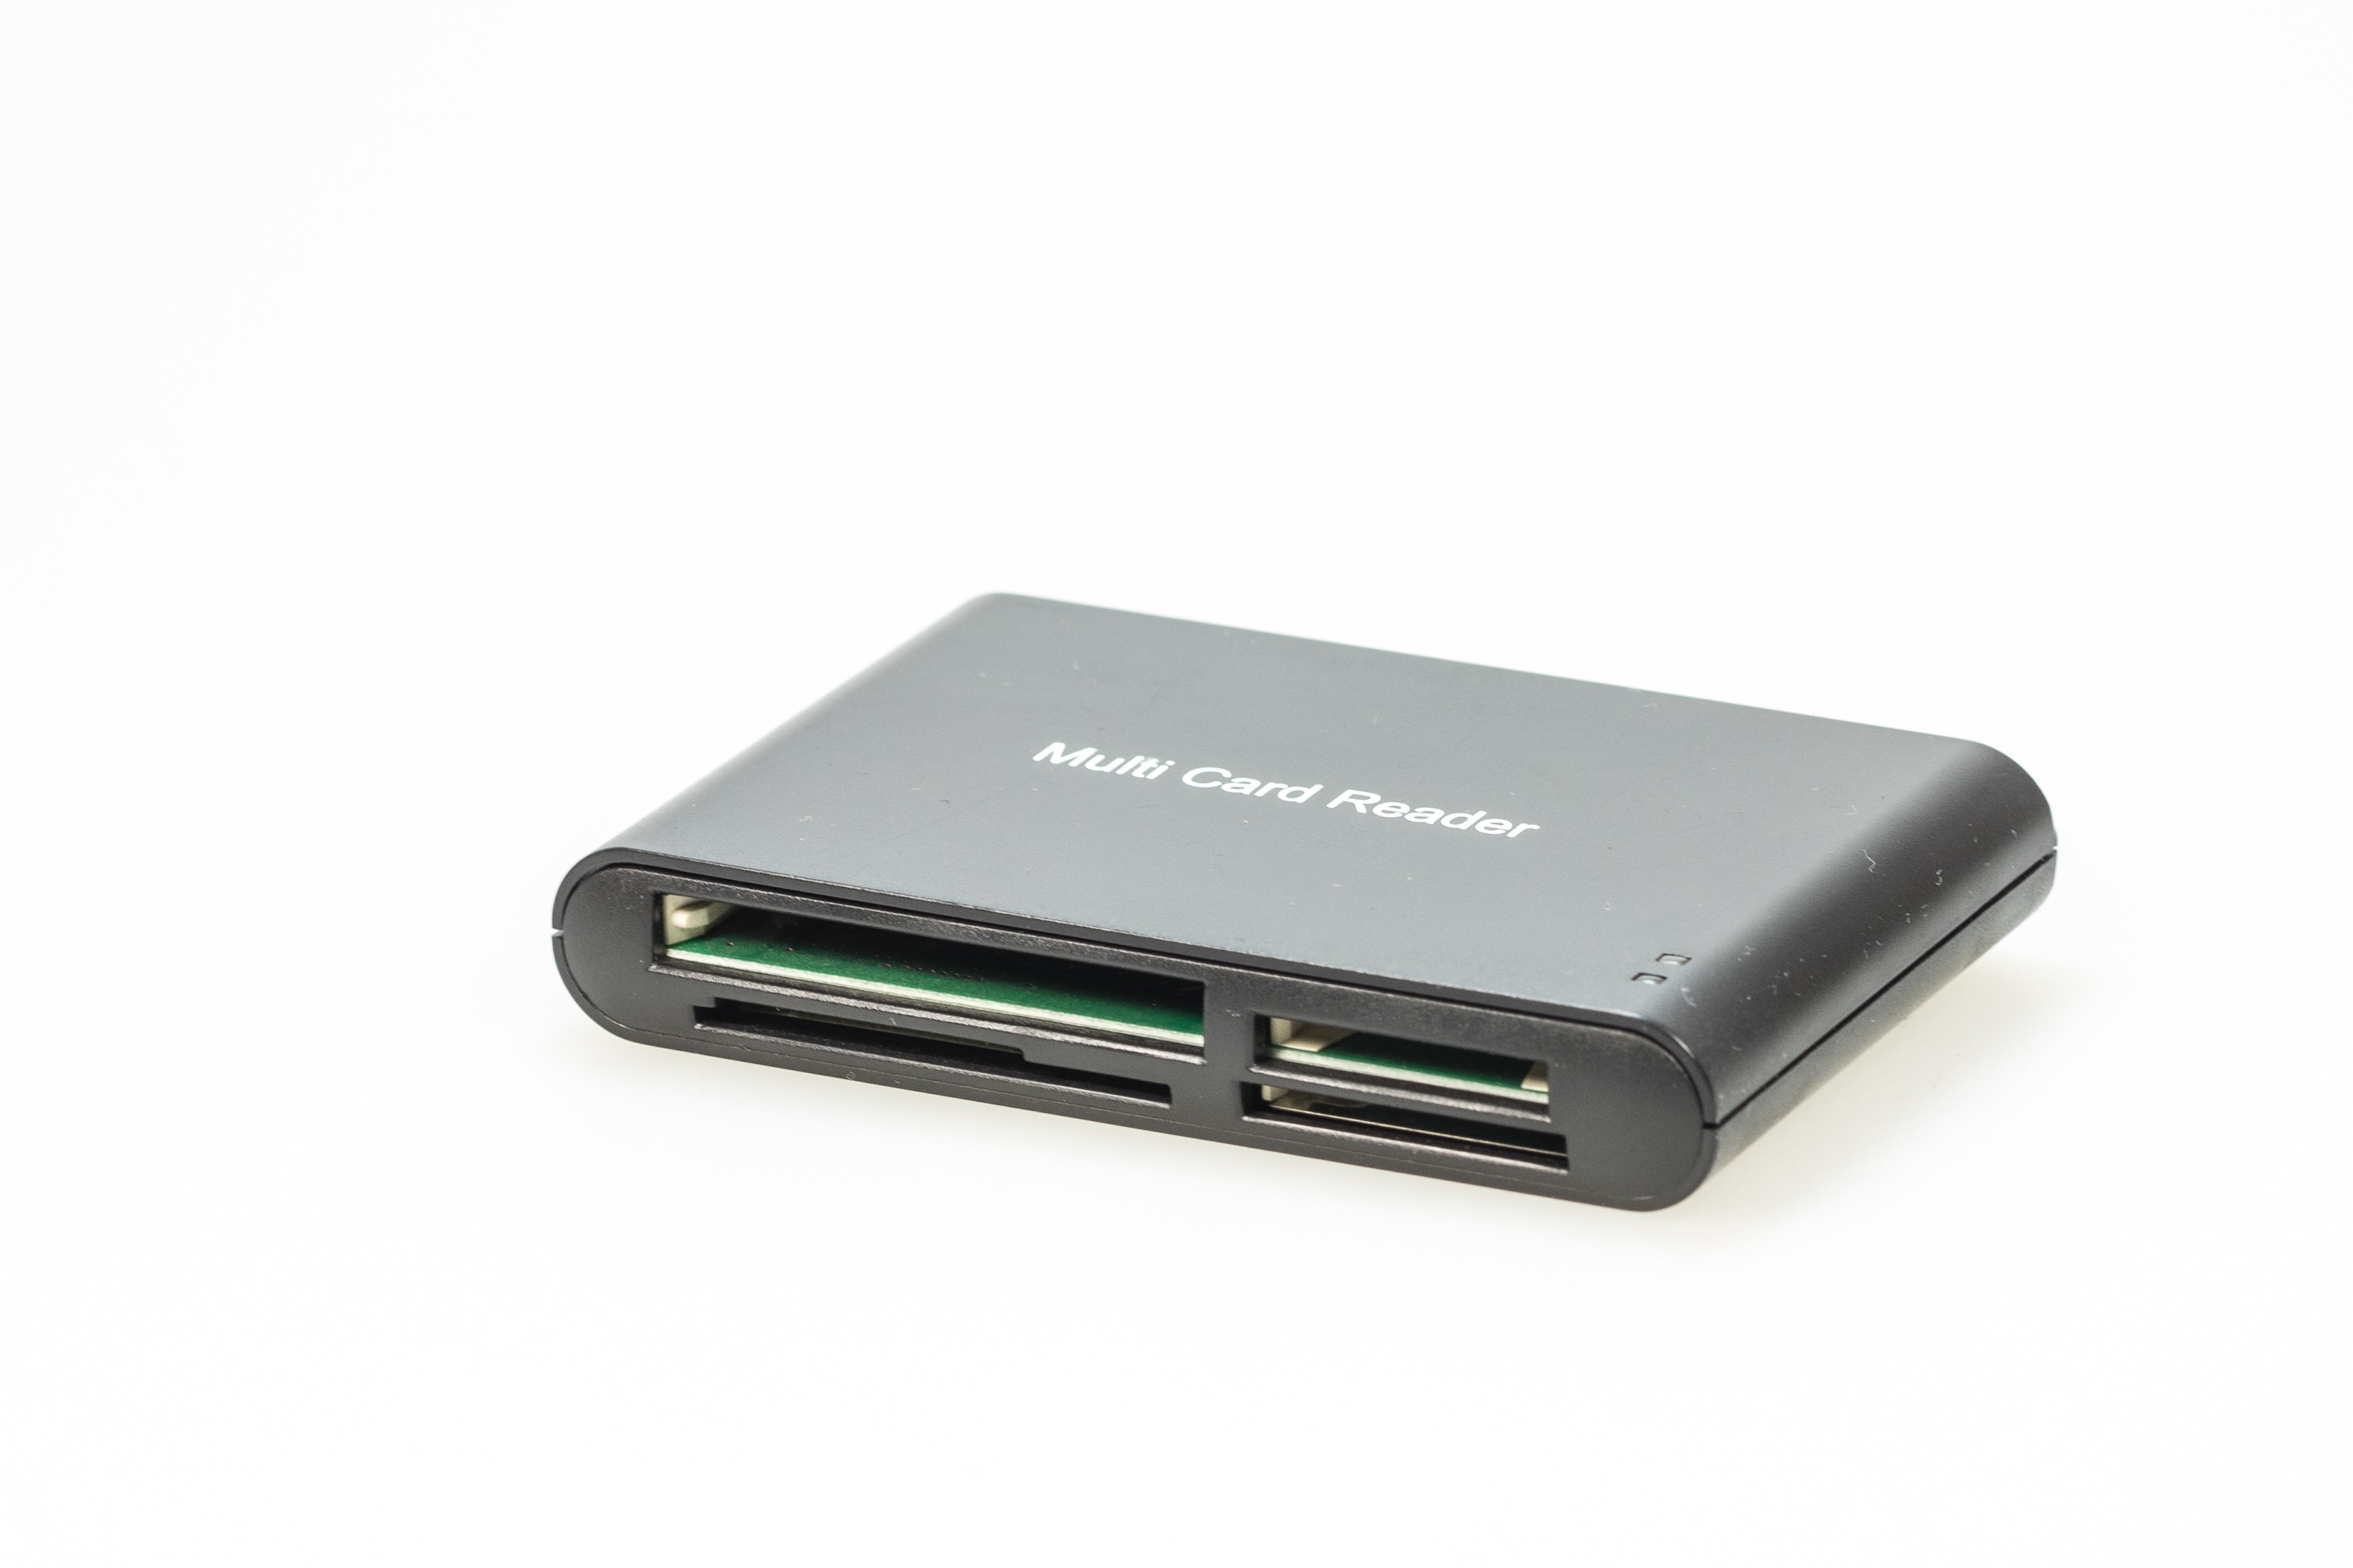
technology, cable, macro, black, card, electronics, accessories, multi, hardware, usb, connection, multimedia, periphaerie, data processing, cut out, sd, electronic device, electronics accessory, coumputer, card reader, cf, compact flash